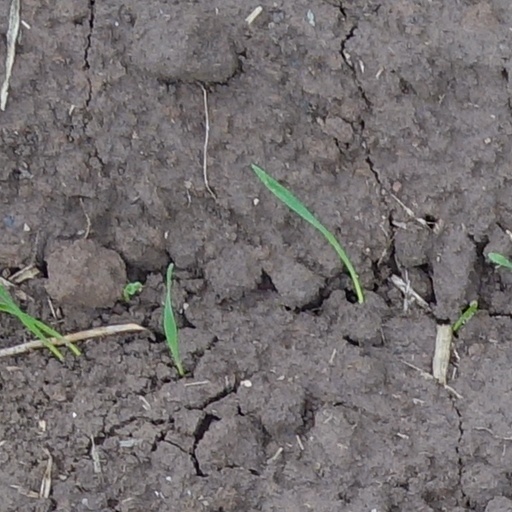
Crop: wheat